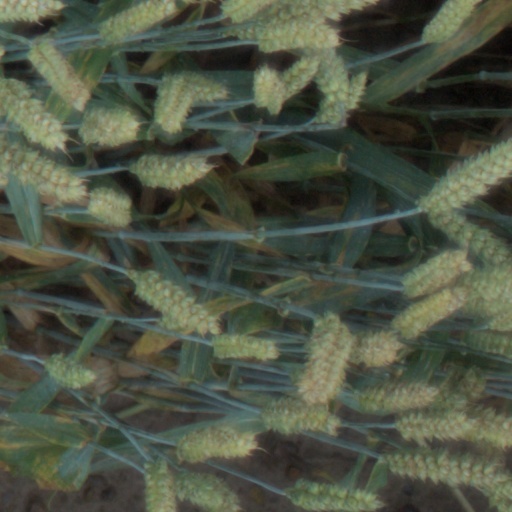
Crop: wheat